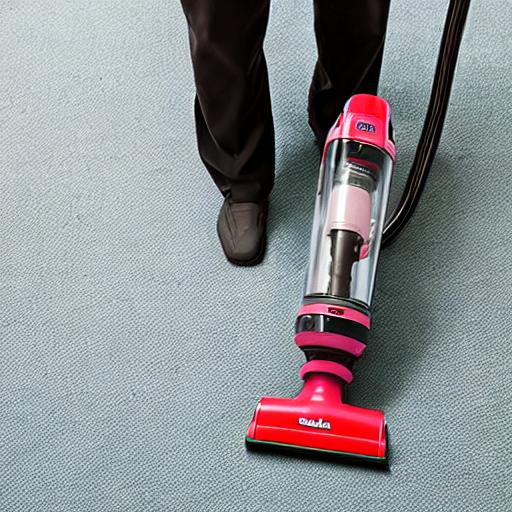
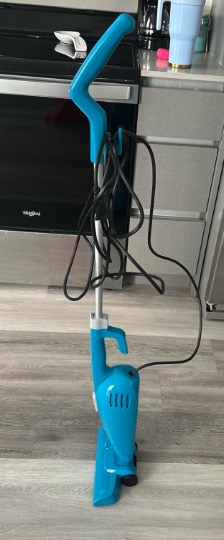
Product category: items_vacuum
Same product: no